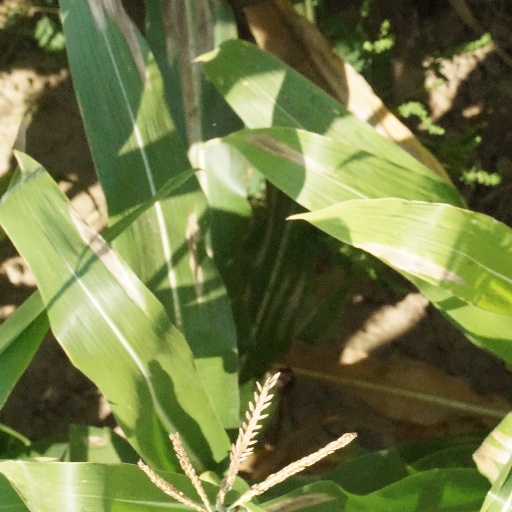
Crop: maize; corn